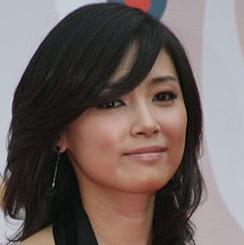
Age: 24